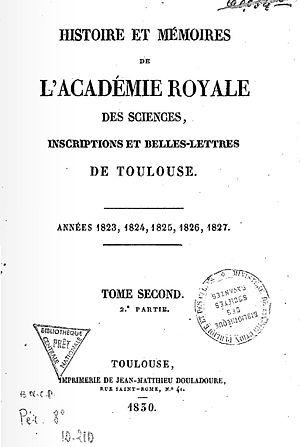
Académie des sciences, inscriptions et belles-lettres de Toulouse
Jean-Matthieu Douladoure est un éditeur et imprimeur français. Il prend la direction de l'imprimerie familiale et lui donne son essor, lui donnant une envergure nationale et la dimension d'une maison d'édition, en s'appuyant essentiellement sur la clientèle institutionnelle, religieuse et administrative.
L'Académie des sciences, inscriptions et belles-lettres de Toulouse, est une société savante dont les racines remontent au XVIIᵉ siècle, et qui est effectivement fondée en 1746. Elle est installée, depuis le « legs Ozenne », à l'Hôtel d'Assézat.